Earle Bunker

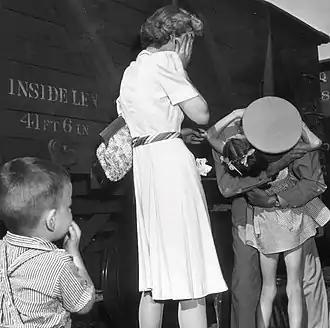
Bunker's (1944) Pulitzer Prize-winning photograph, "Homecoming"

In 1937, the "Bee" ceased publication when William Randolph Hearst sold it to the "Omaha World-Herald". Bunker spent the rest of his career with the "World-Herald". He was known to carry a 9-pound Speed Graphic camera with a large bulb attachment.